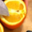
Label: orange